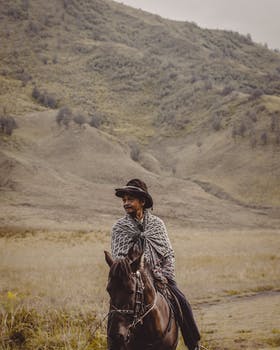
Label: No Watermark